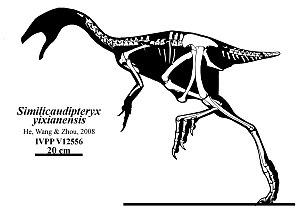
Similicaudipteryx est un genre éteint de petits dinosaures théropodes du clade des Oviraptorosauria et de la famille des Caudipteridae.